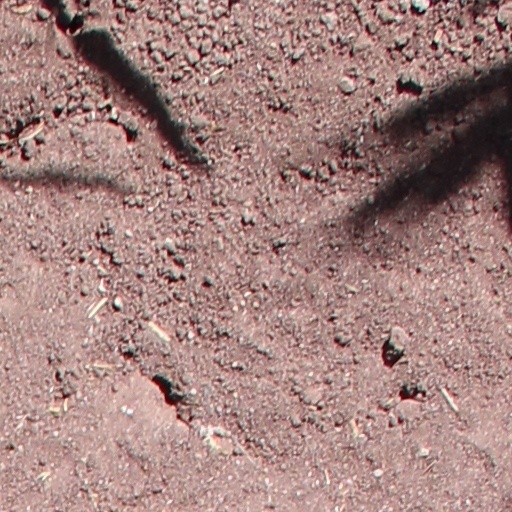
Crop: wheat